Nizaa language

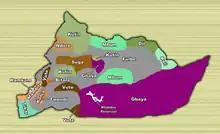
Map of the ethnic groups of Adamawa Region, Cameroon

Nizaa, also known as Galim, Nyamnyam, and Suga, is an endangered Mambiloid language spoken in the Adamawa Region of northern Cameroon. Most of the language's speakers live in and around the village of Galim in the department of Faro-et-Déo.